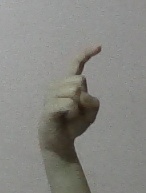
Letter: ra